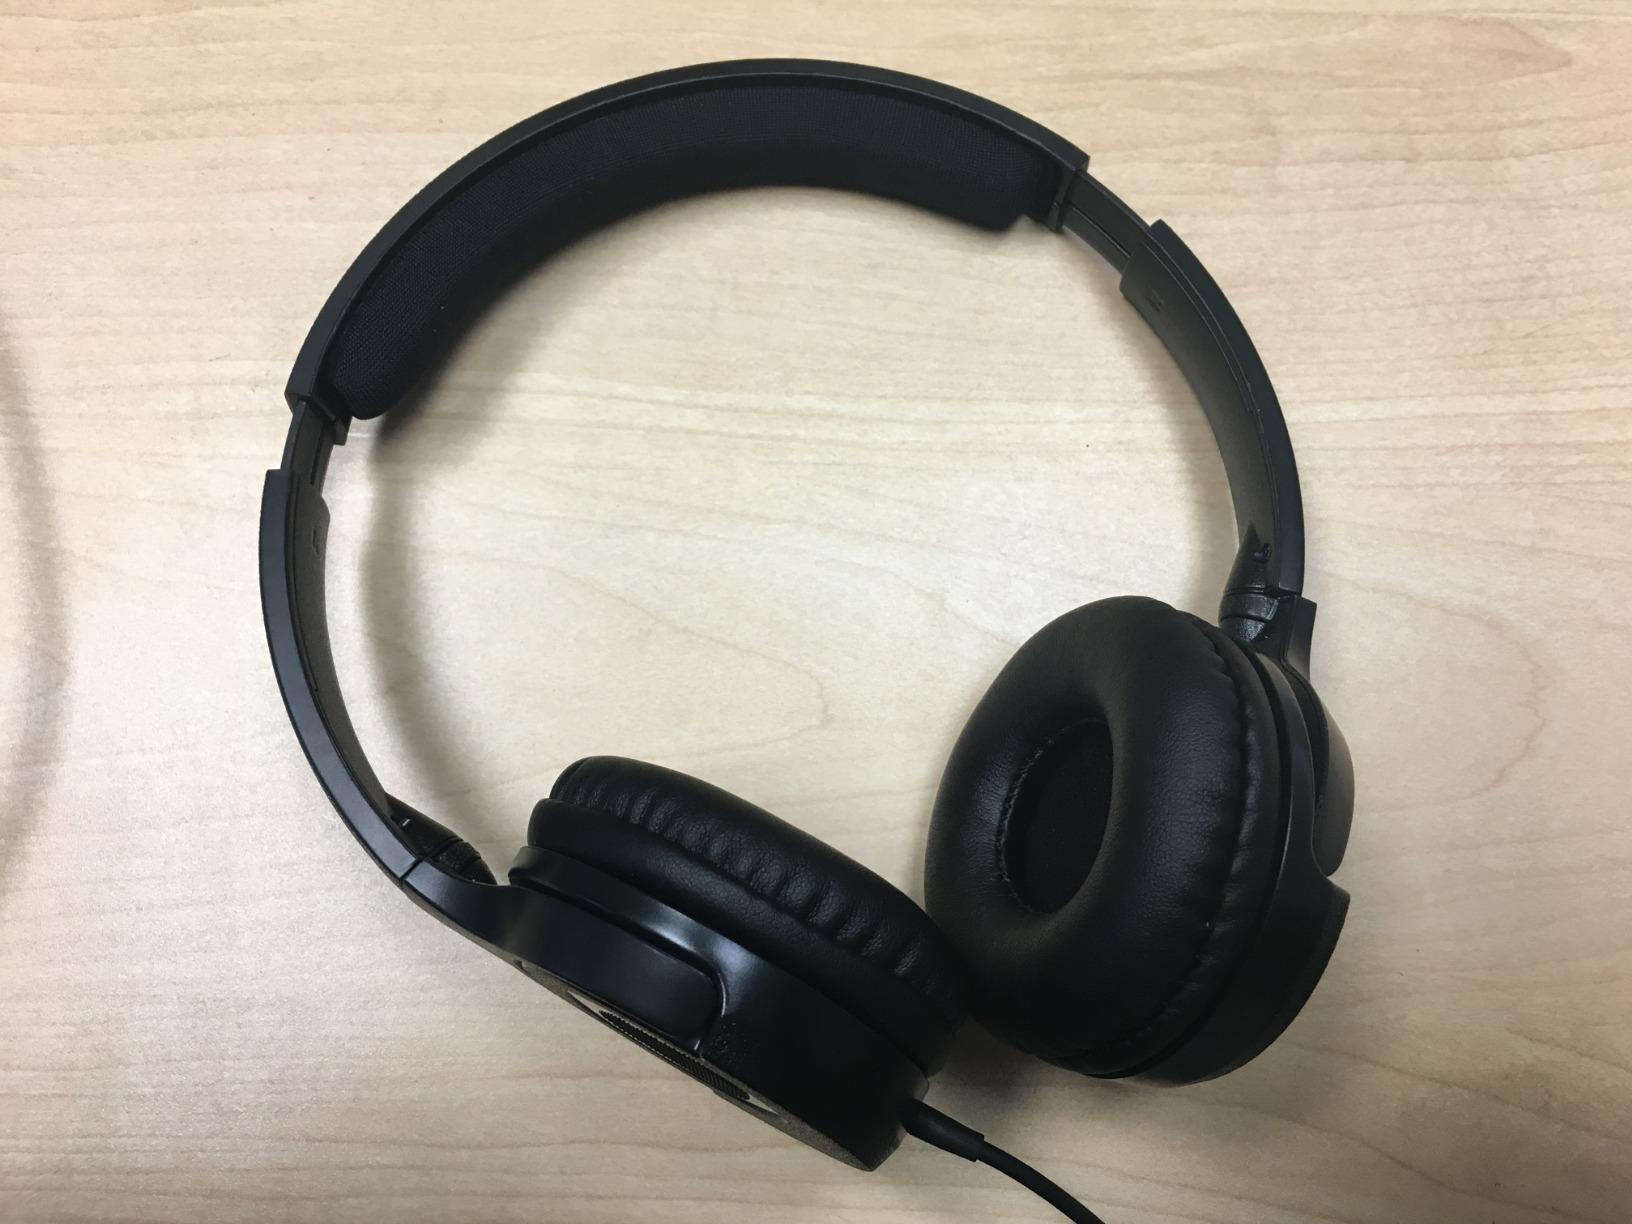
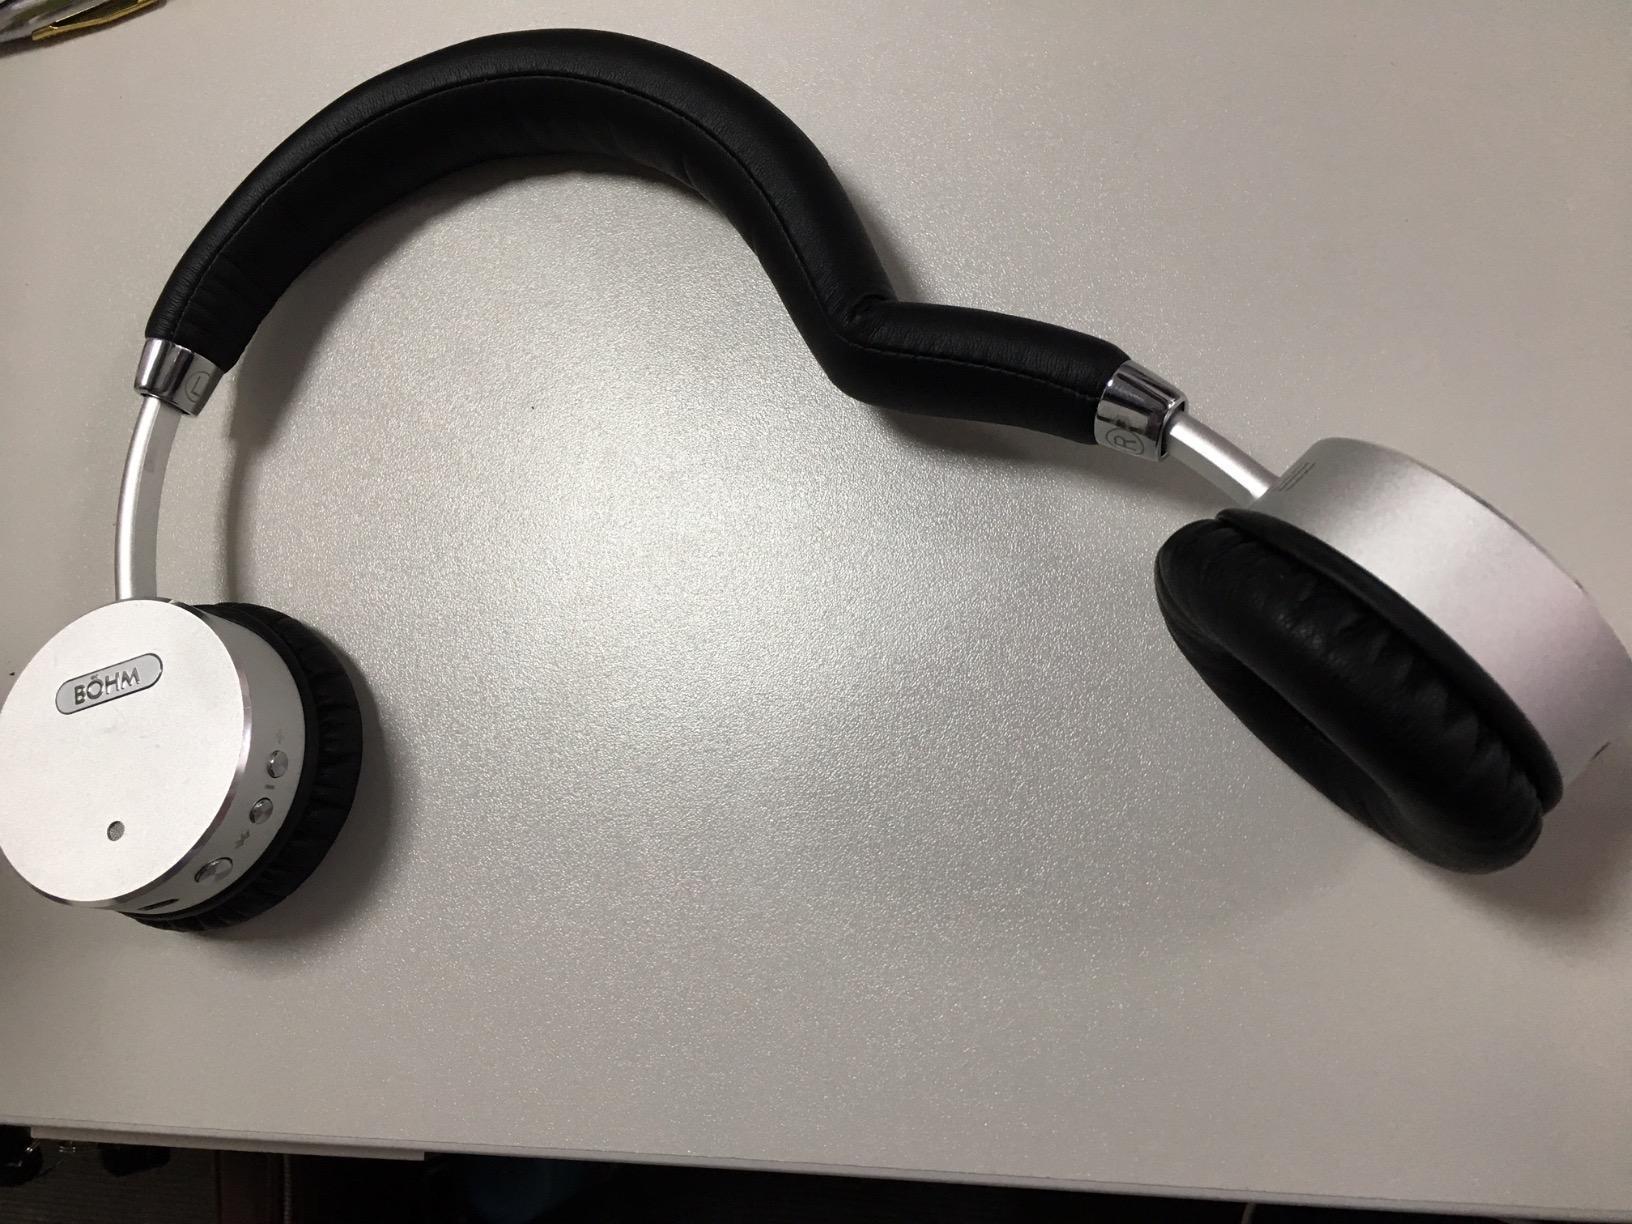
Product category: headphones
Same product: no